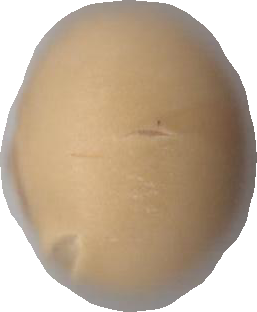
Variety: Dega